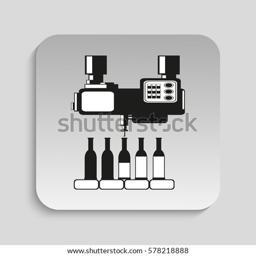
filling work on the assembly line .